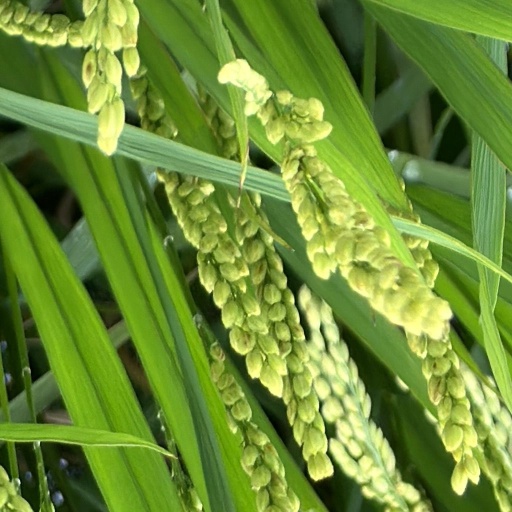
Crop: rice